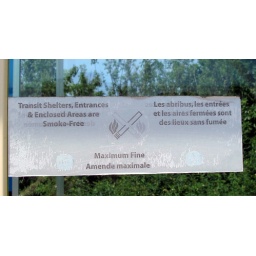
Old sign in a closed bus shelter.